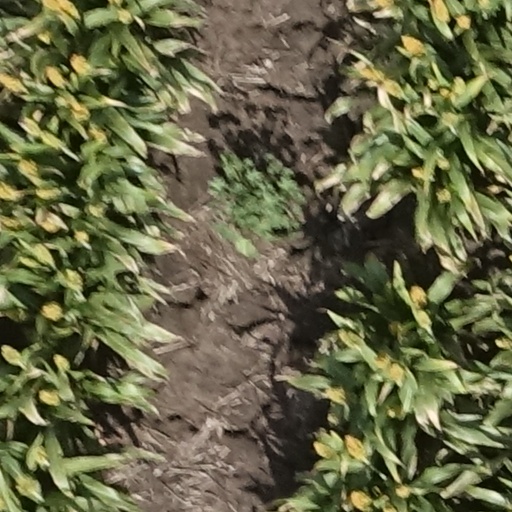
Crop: sorghum